German immigration to Switzerland

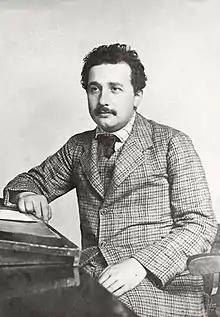
The German-born scientist Albert Einstein as an employee of the Swiss Patent Office (Bern, 1905)

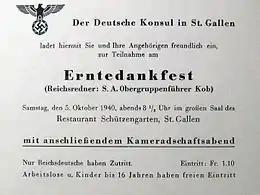
Invite to Thanksgiving evening by German consul in St. Gallen (1940), ""for Reichsdeutsche only...Reichsredner: S.A. Gruppenführer Kolb""

About 250,000 German nationals had permanent residence in Switzerland in 2009, rising to some 300,000 five years later. Accounting for multiple citizenships the number of German nationals living in Switzerlands is much higher, at about 450,000 in 2019. For the Germans, Switzerland became the most appreciated country to settle in, to find work or to study.